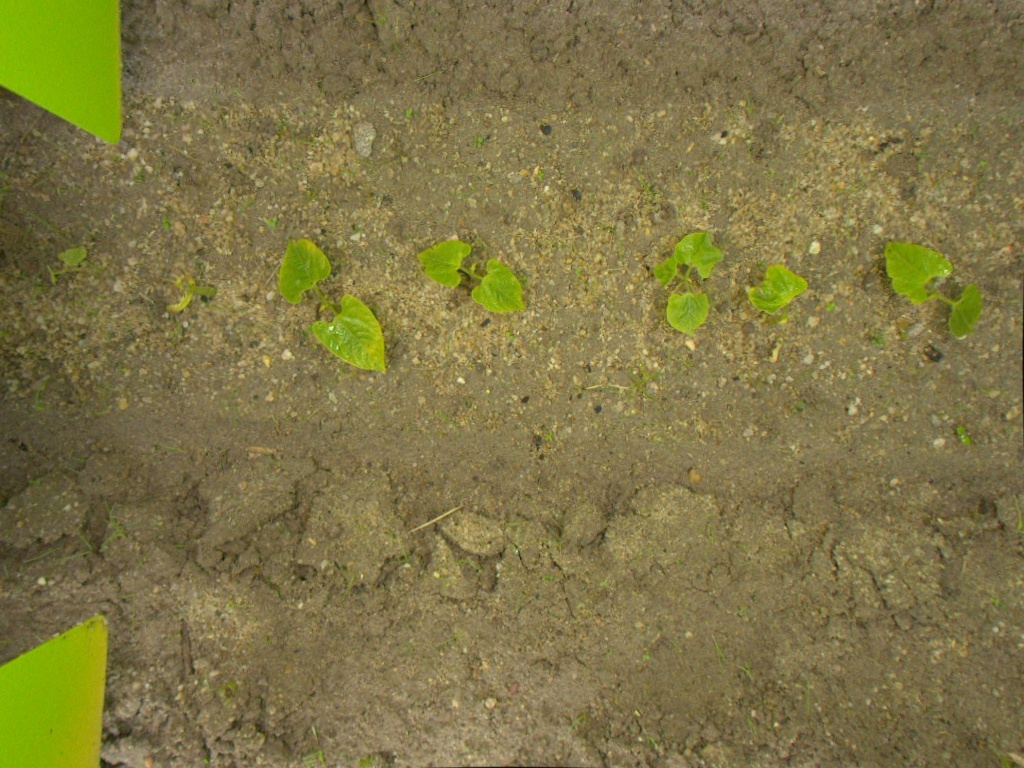
Crop: bean
Objects: bean, bean, bean, bean, bean, bean